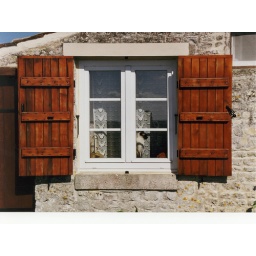
Gails siamese cat is sitting in the window